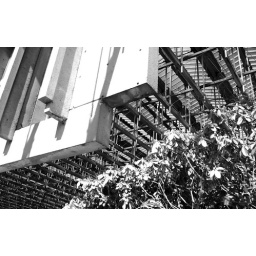
Looking at the roof over the courtyard at SFU between concrete and rhododendrons. Shot with a red filter.